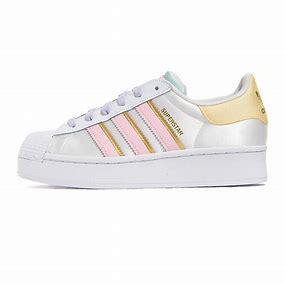
Brand: Adidas
Model: Superstar Bold